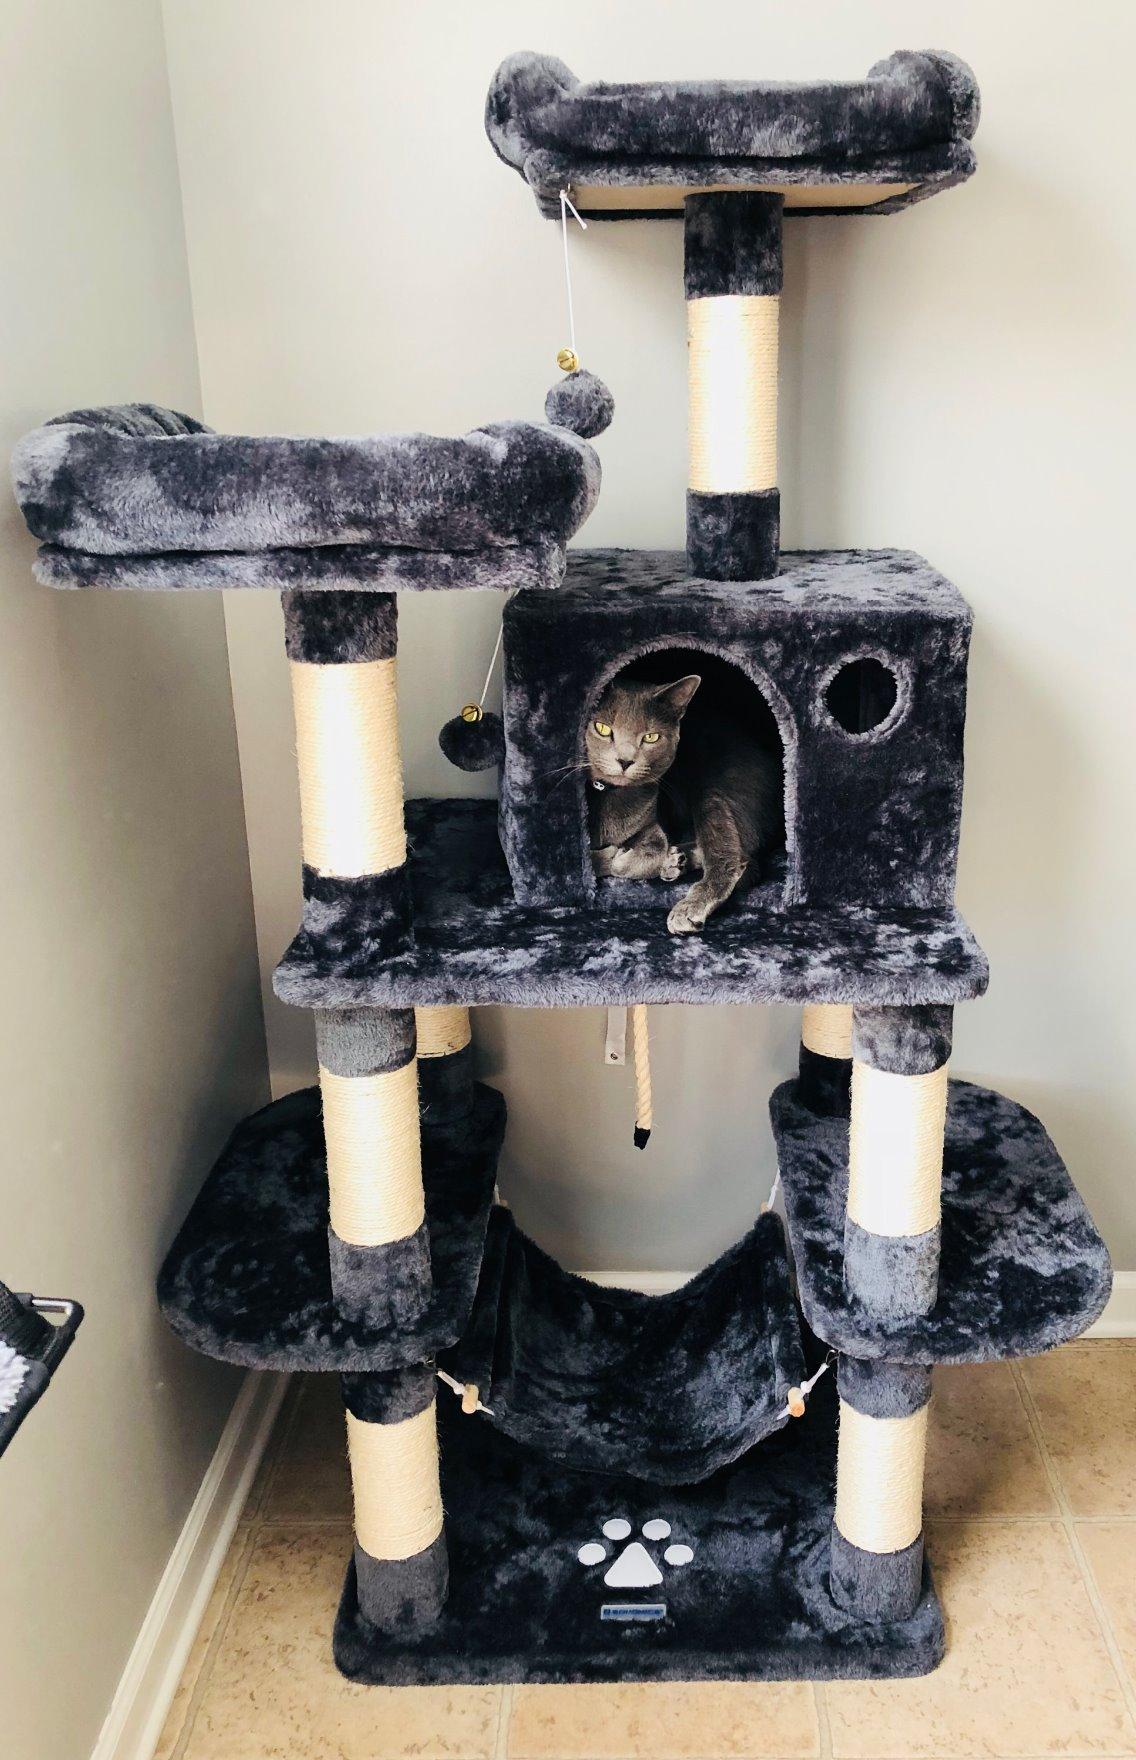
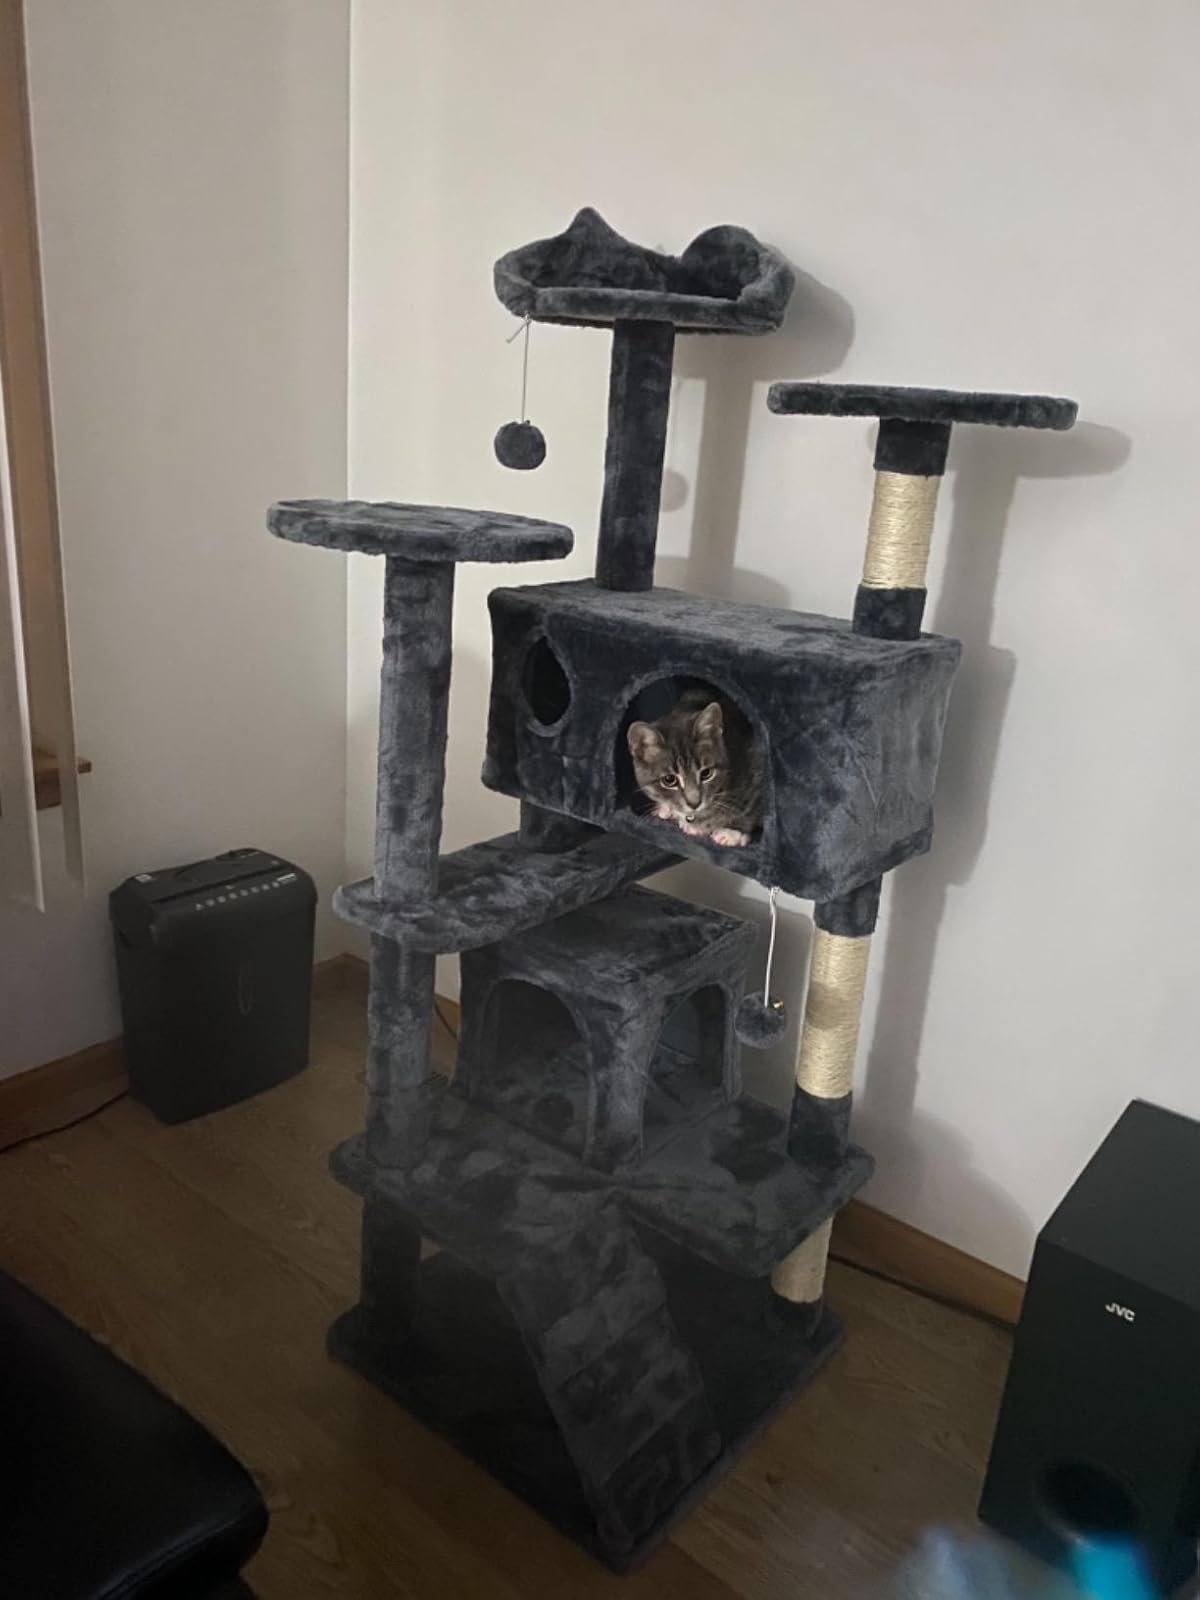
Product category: items_cat tree
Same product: no